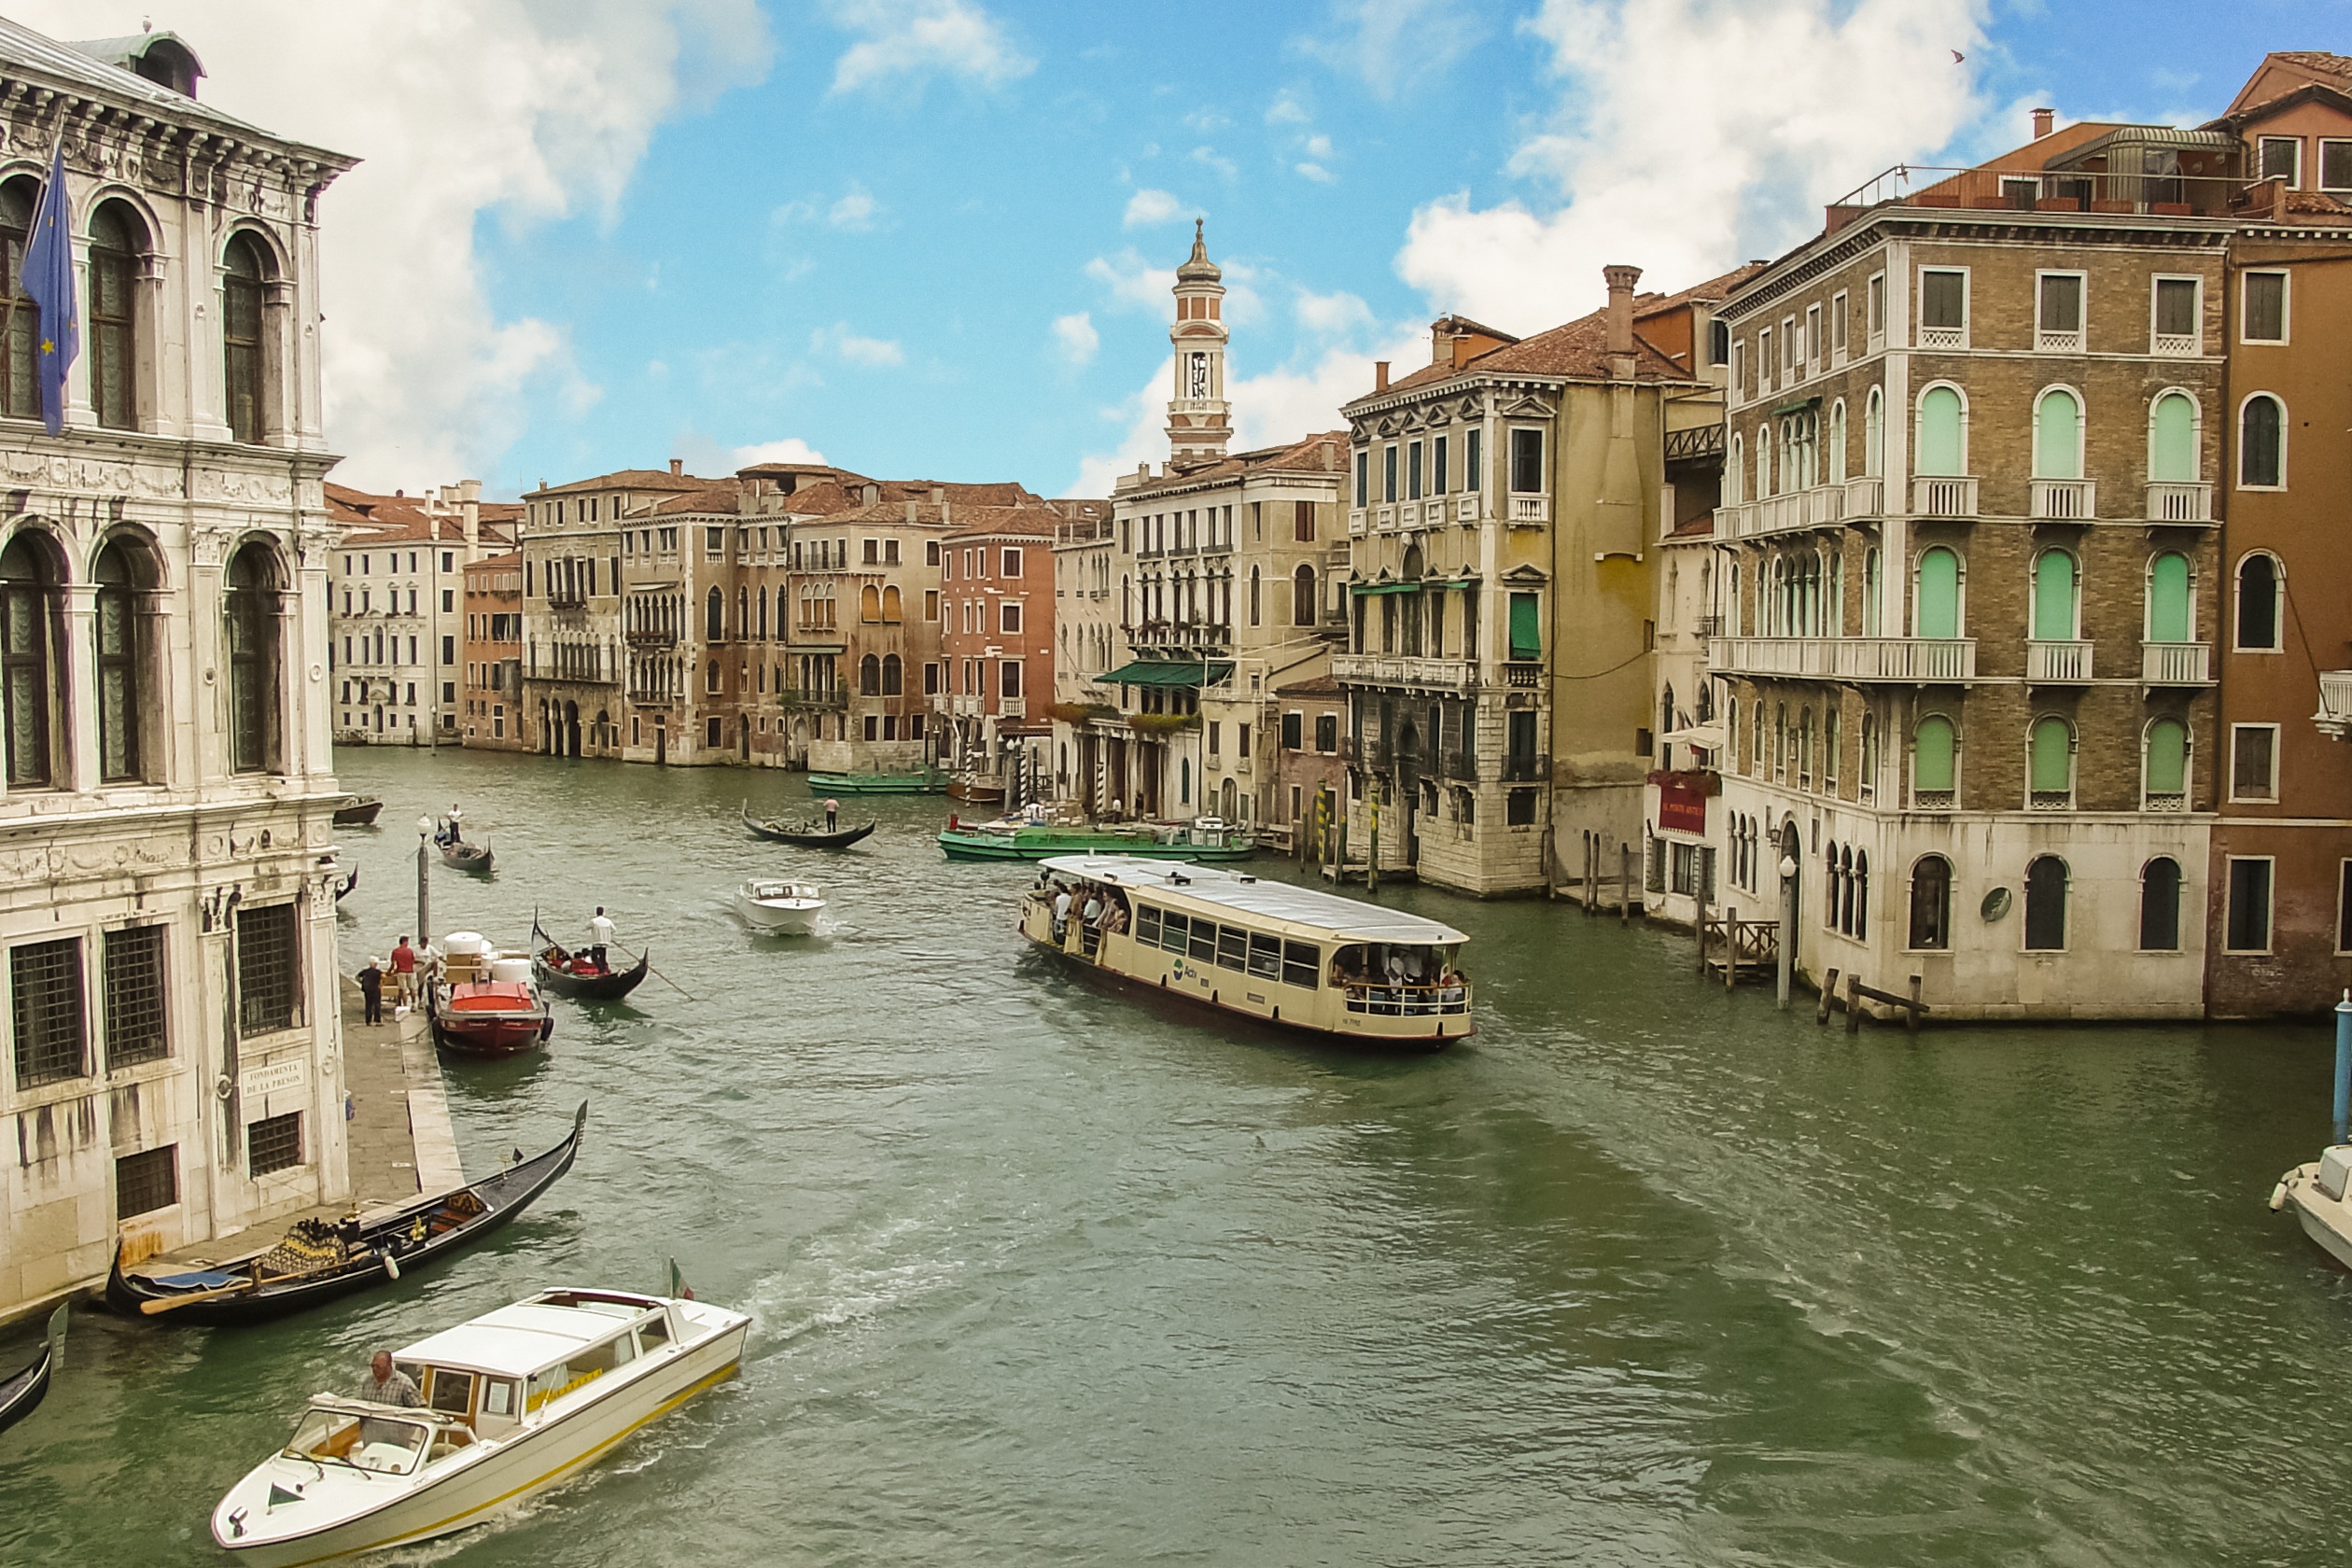
sea, water, architecture, boat, town, building, old, city, river, canal, vacation, tourist, travel, europe, vehicle, lagoon, landmark, italy, venice, tourism, waterway, body of water, cruise, tourists, venezia, veneto, channel, famous, gondola, watercraft, italian, baroque, landform, venetian, geographical feature